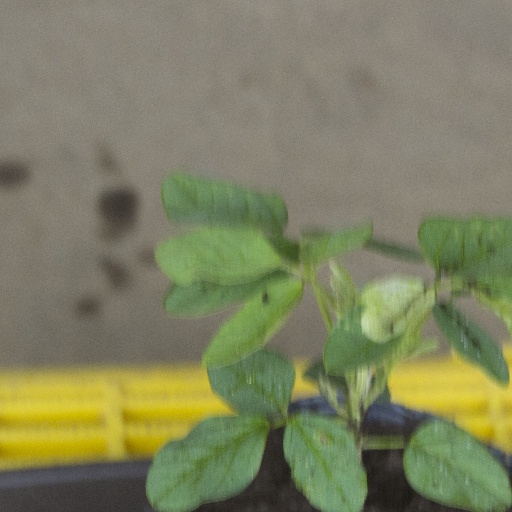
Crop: soybean